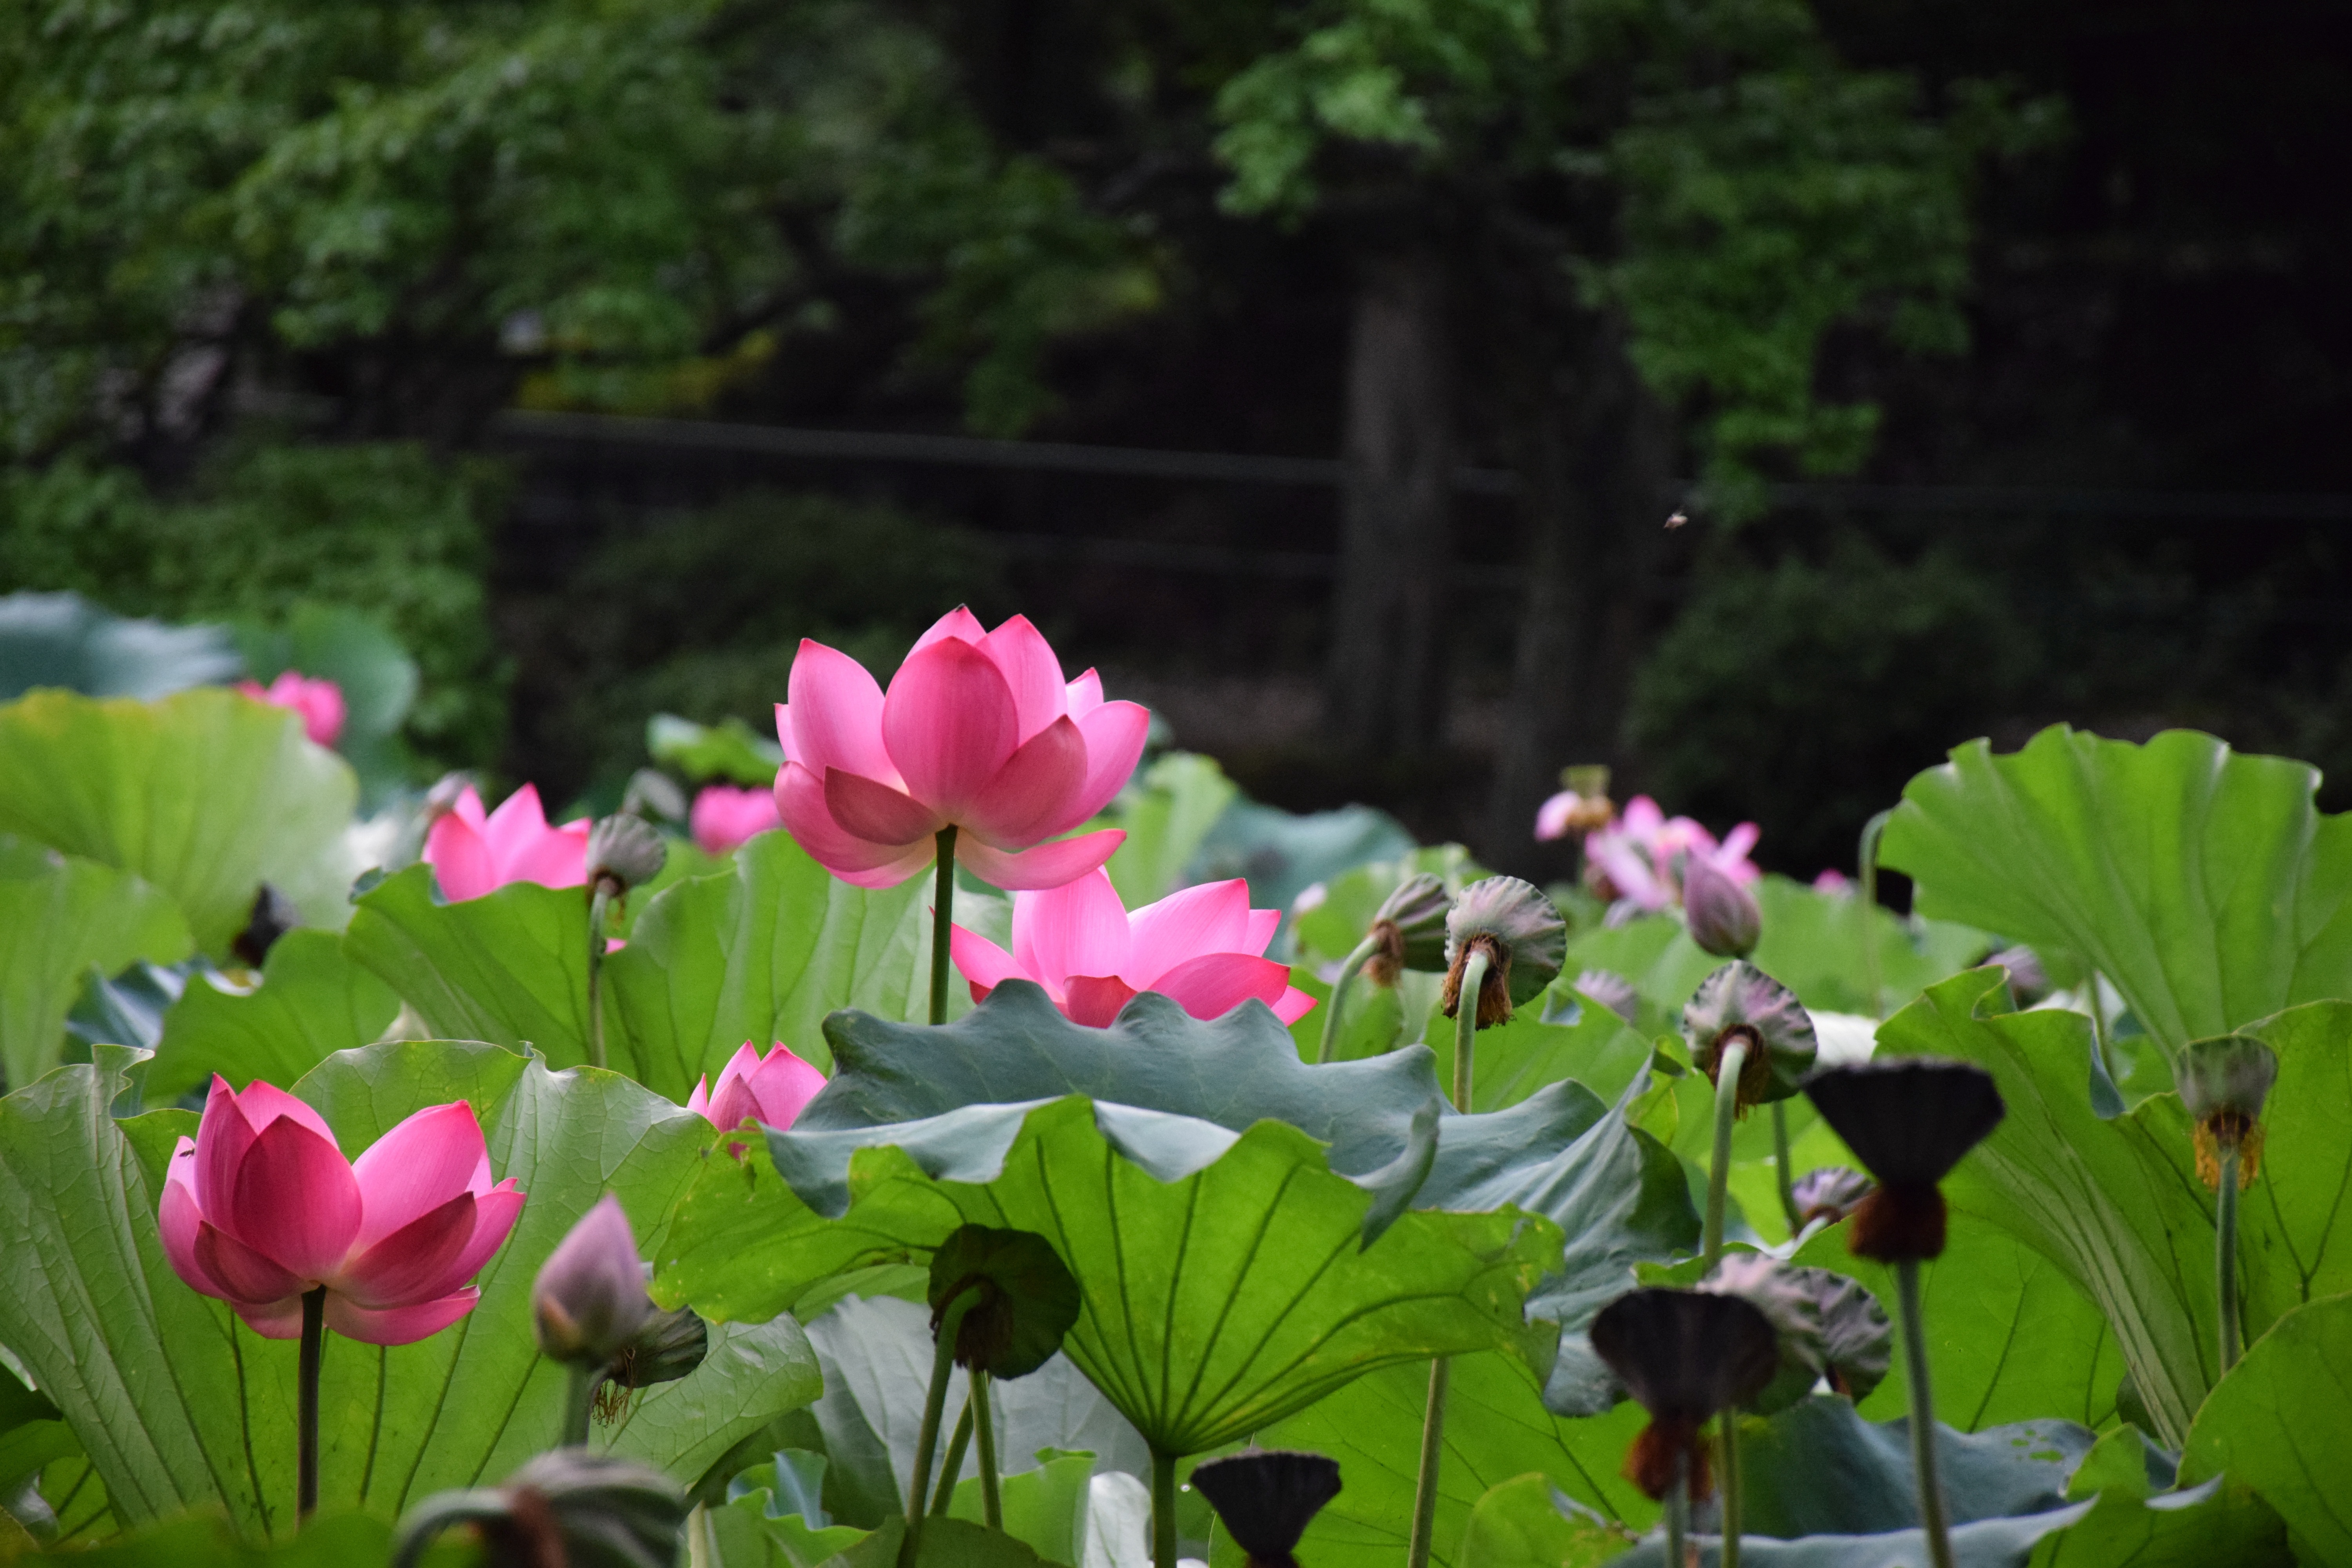
blossom, plant, flower, petal, natural, botany, garden, sacred lotus, aquatic plant, flora, flowers, lotus, flowering plant, land plant, lotus family